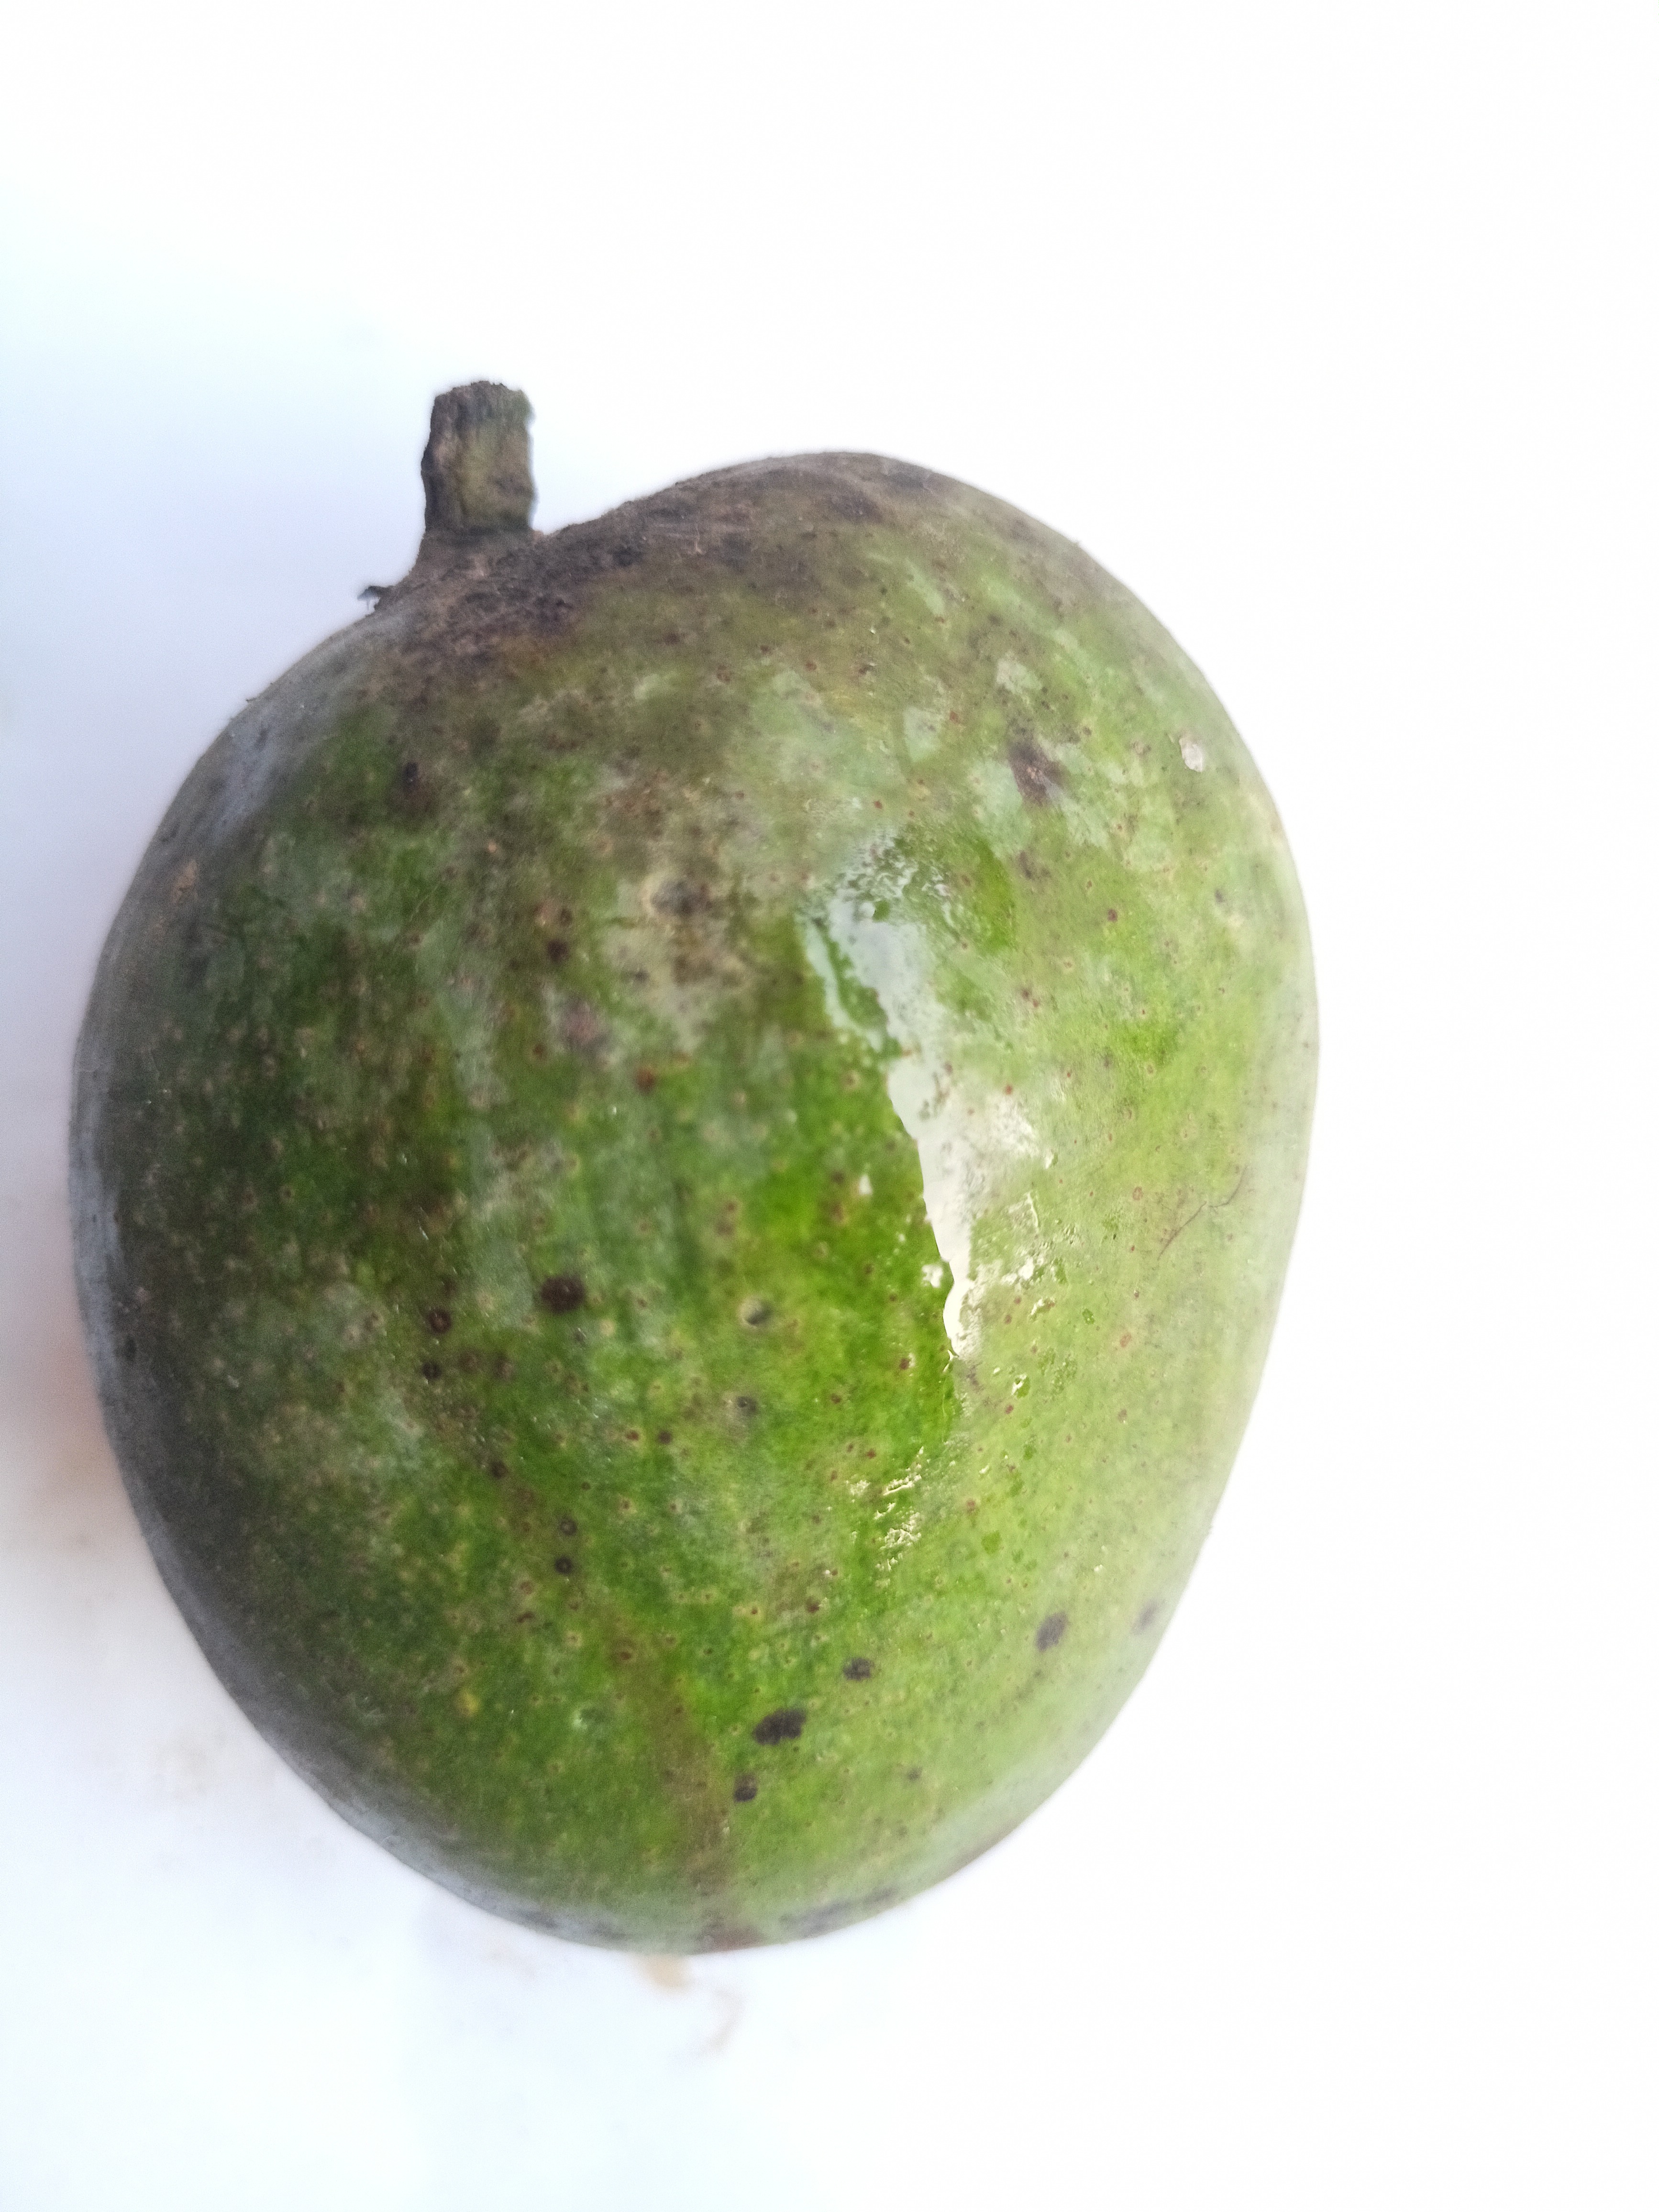
Mango variety: Khrishapat